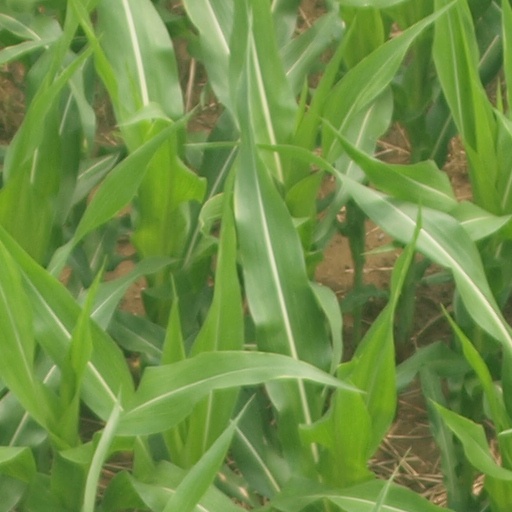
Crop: maize; corn